Spectroheliograph

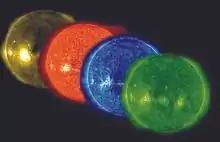
The solar disk observed in four different wavelengths of ultraviolet radiation by the Atmospheric Imaging Assembly spectroheliograph on board the Solar Dynamics Observatory. From left to right, the wavelengths imaged are 171, 304, 335, and 94 Å. Colors are false and added in postprocessing.

The spectroheliograph is an instrument used in astronomy which captures a photographic image of the Sun at a single wavelength of light, a monochromatic image. The wavelength is usually chosen to coincide with a spectral wavelength of one of the chemical elements present in the Sun.